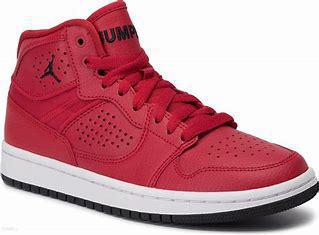
Brand: Jordan
Model: Access